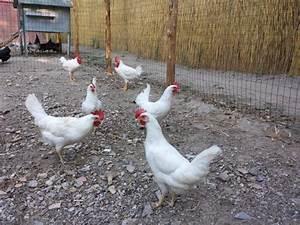
chicken